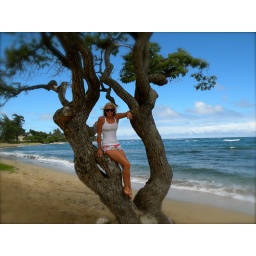
Jen in the tree on the beach